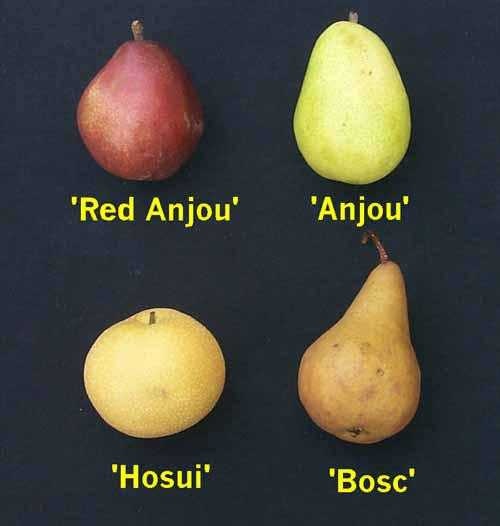
Label: Pear